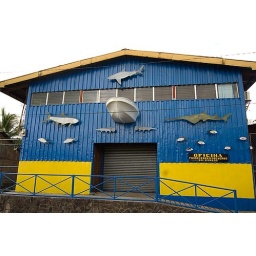
Funky fish market in San Carlos.